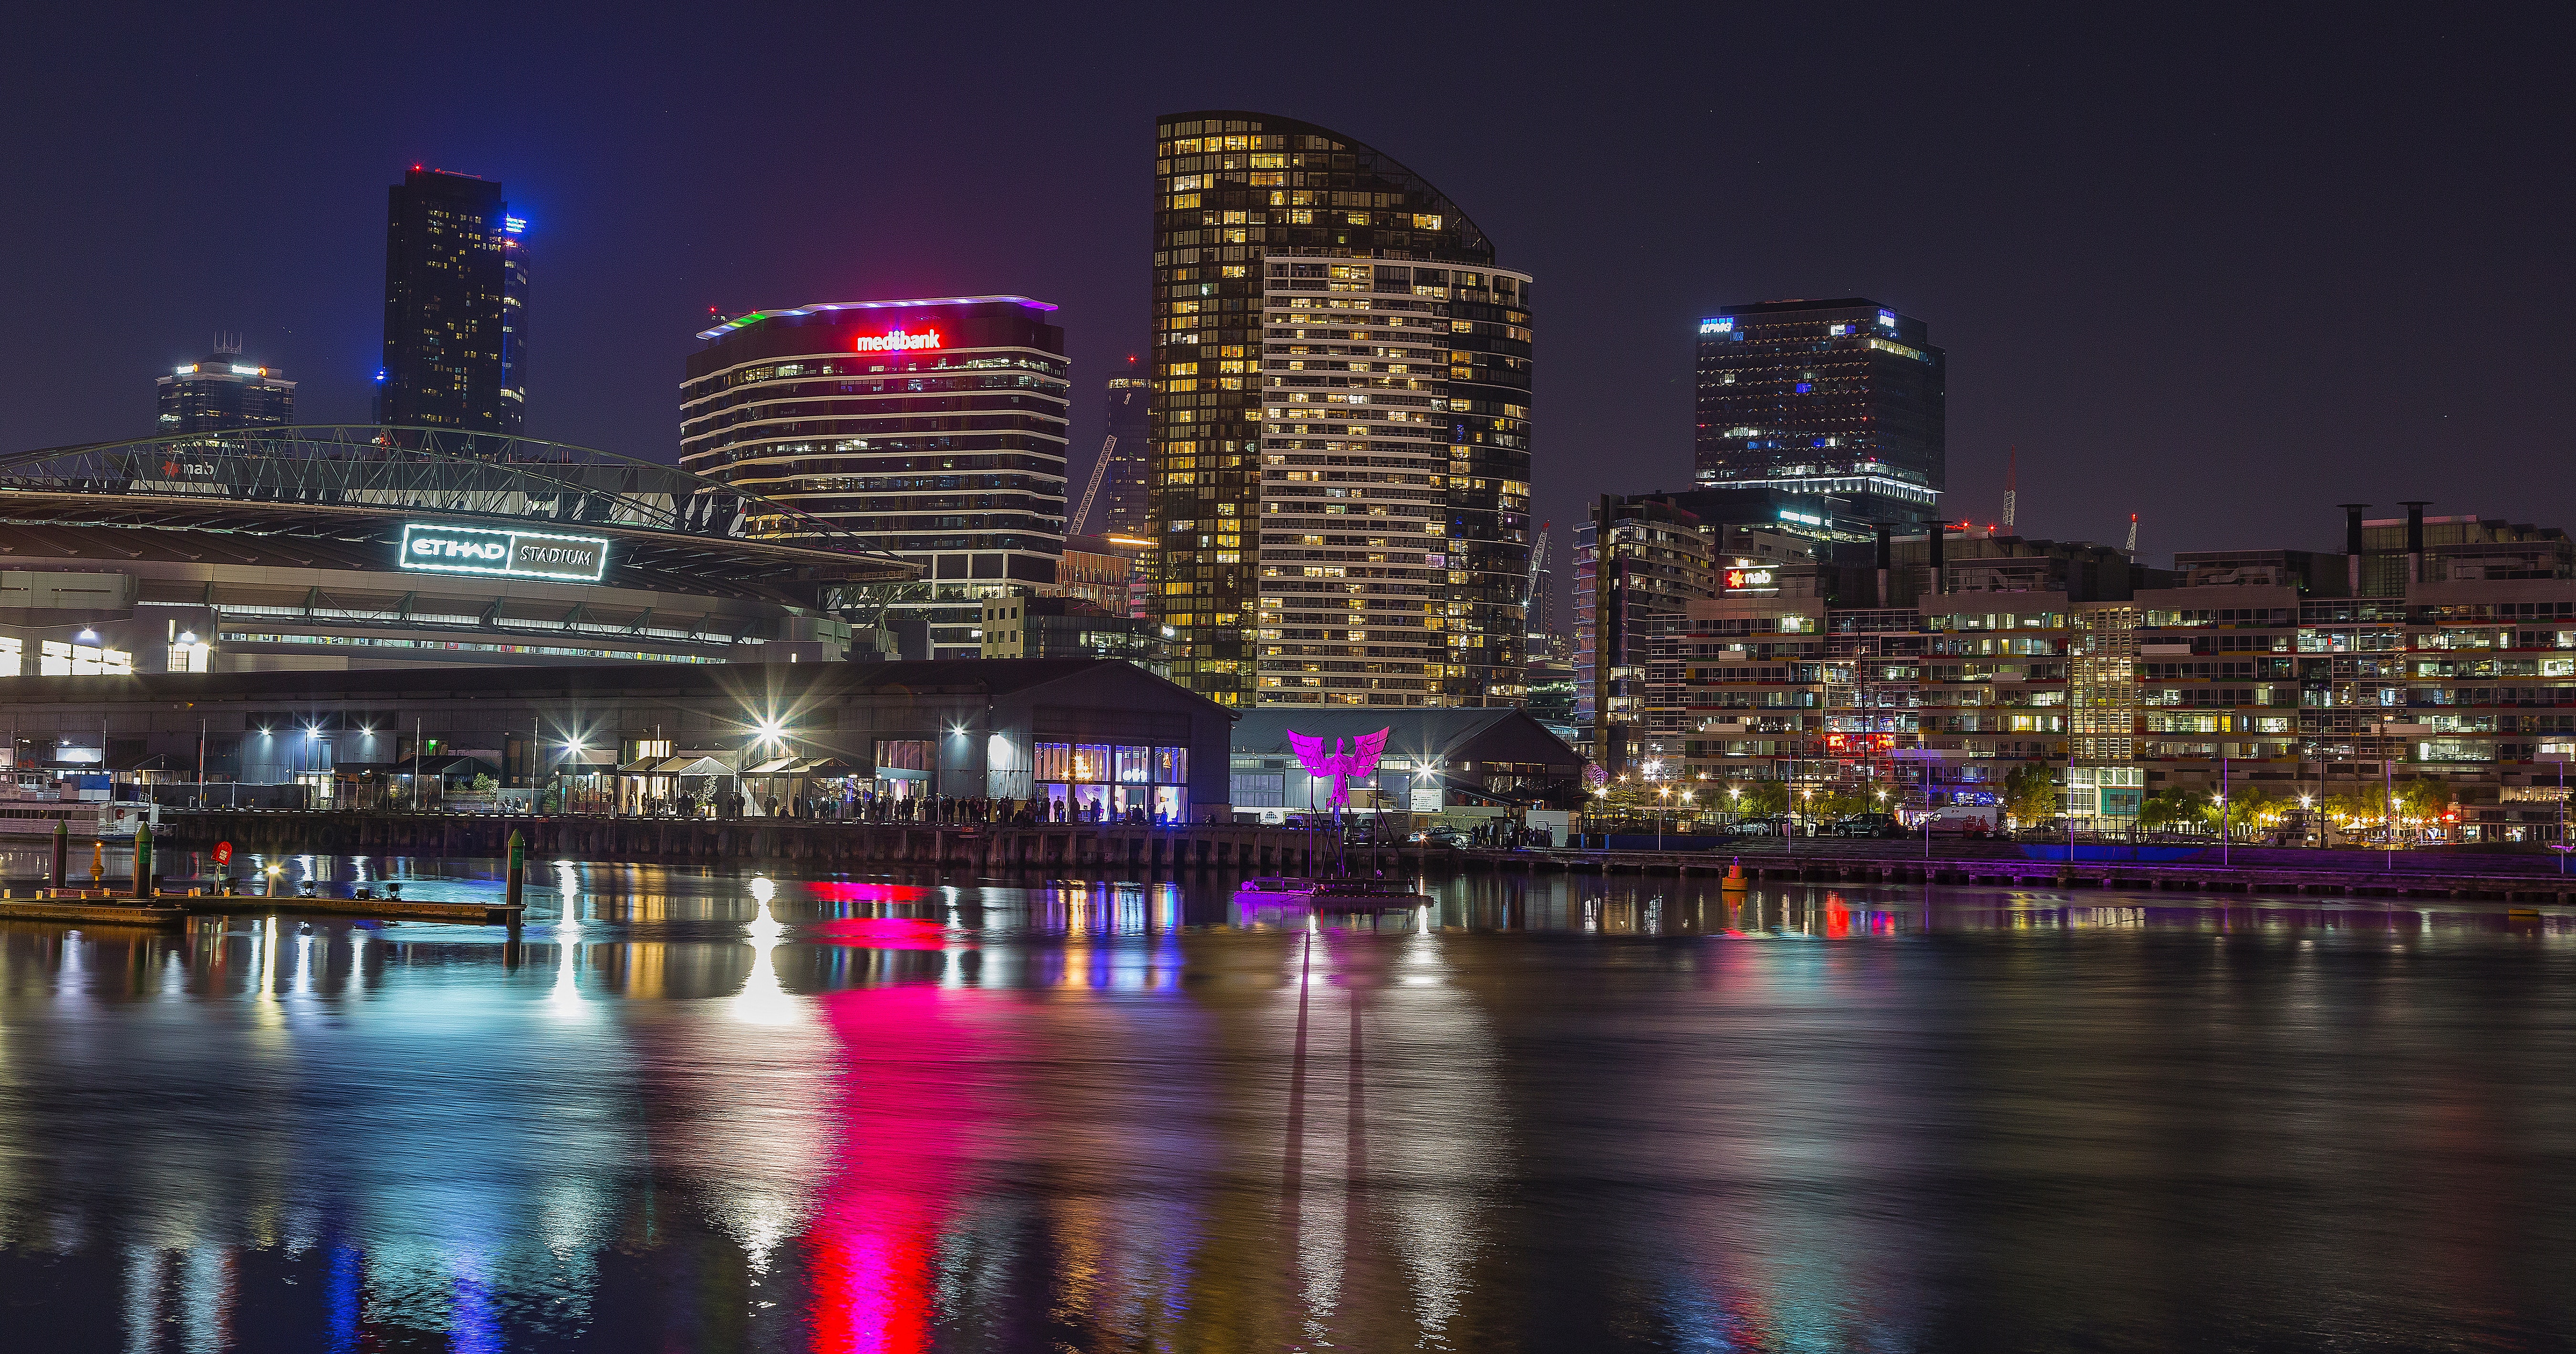
cityscape, city, metropolitan area, night, metropolis, reflection, skyline, urban area, landmark, downtown, human settlement, tower block, skyscraper, sky, architecture, building, lighting, river, waterway, tourist attraction, condominium, midnight, mixed use, neon, magenta, evening, tower